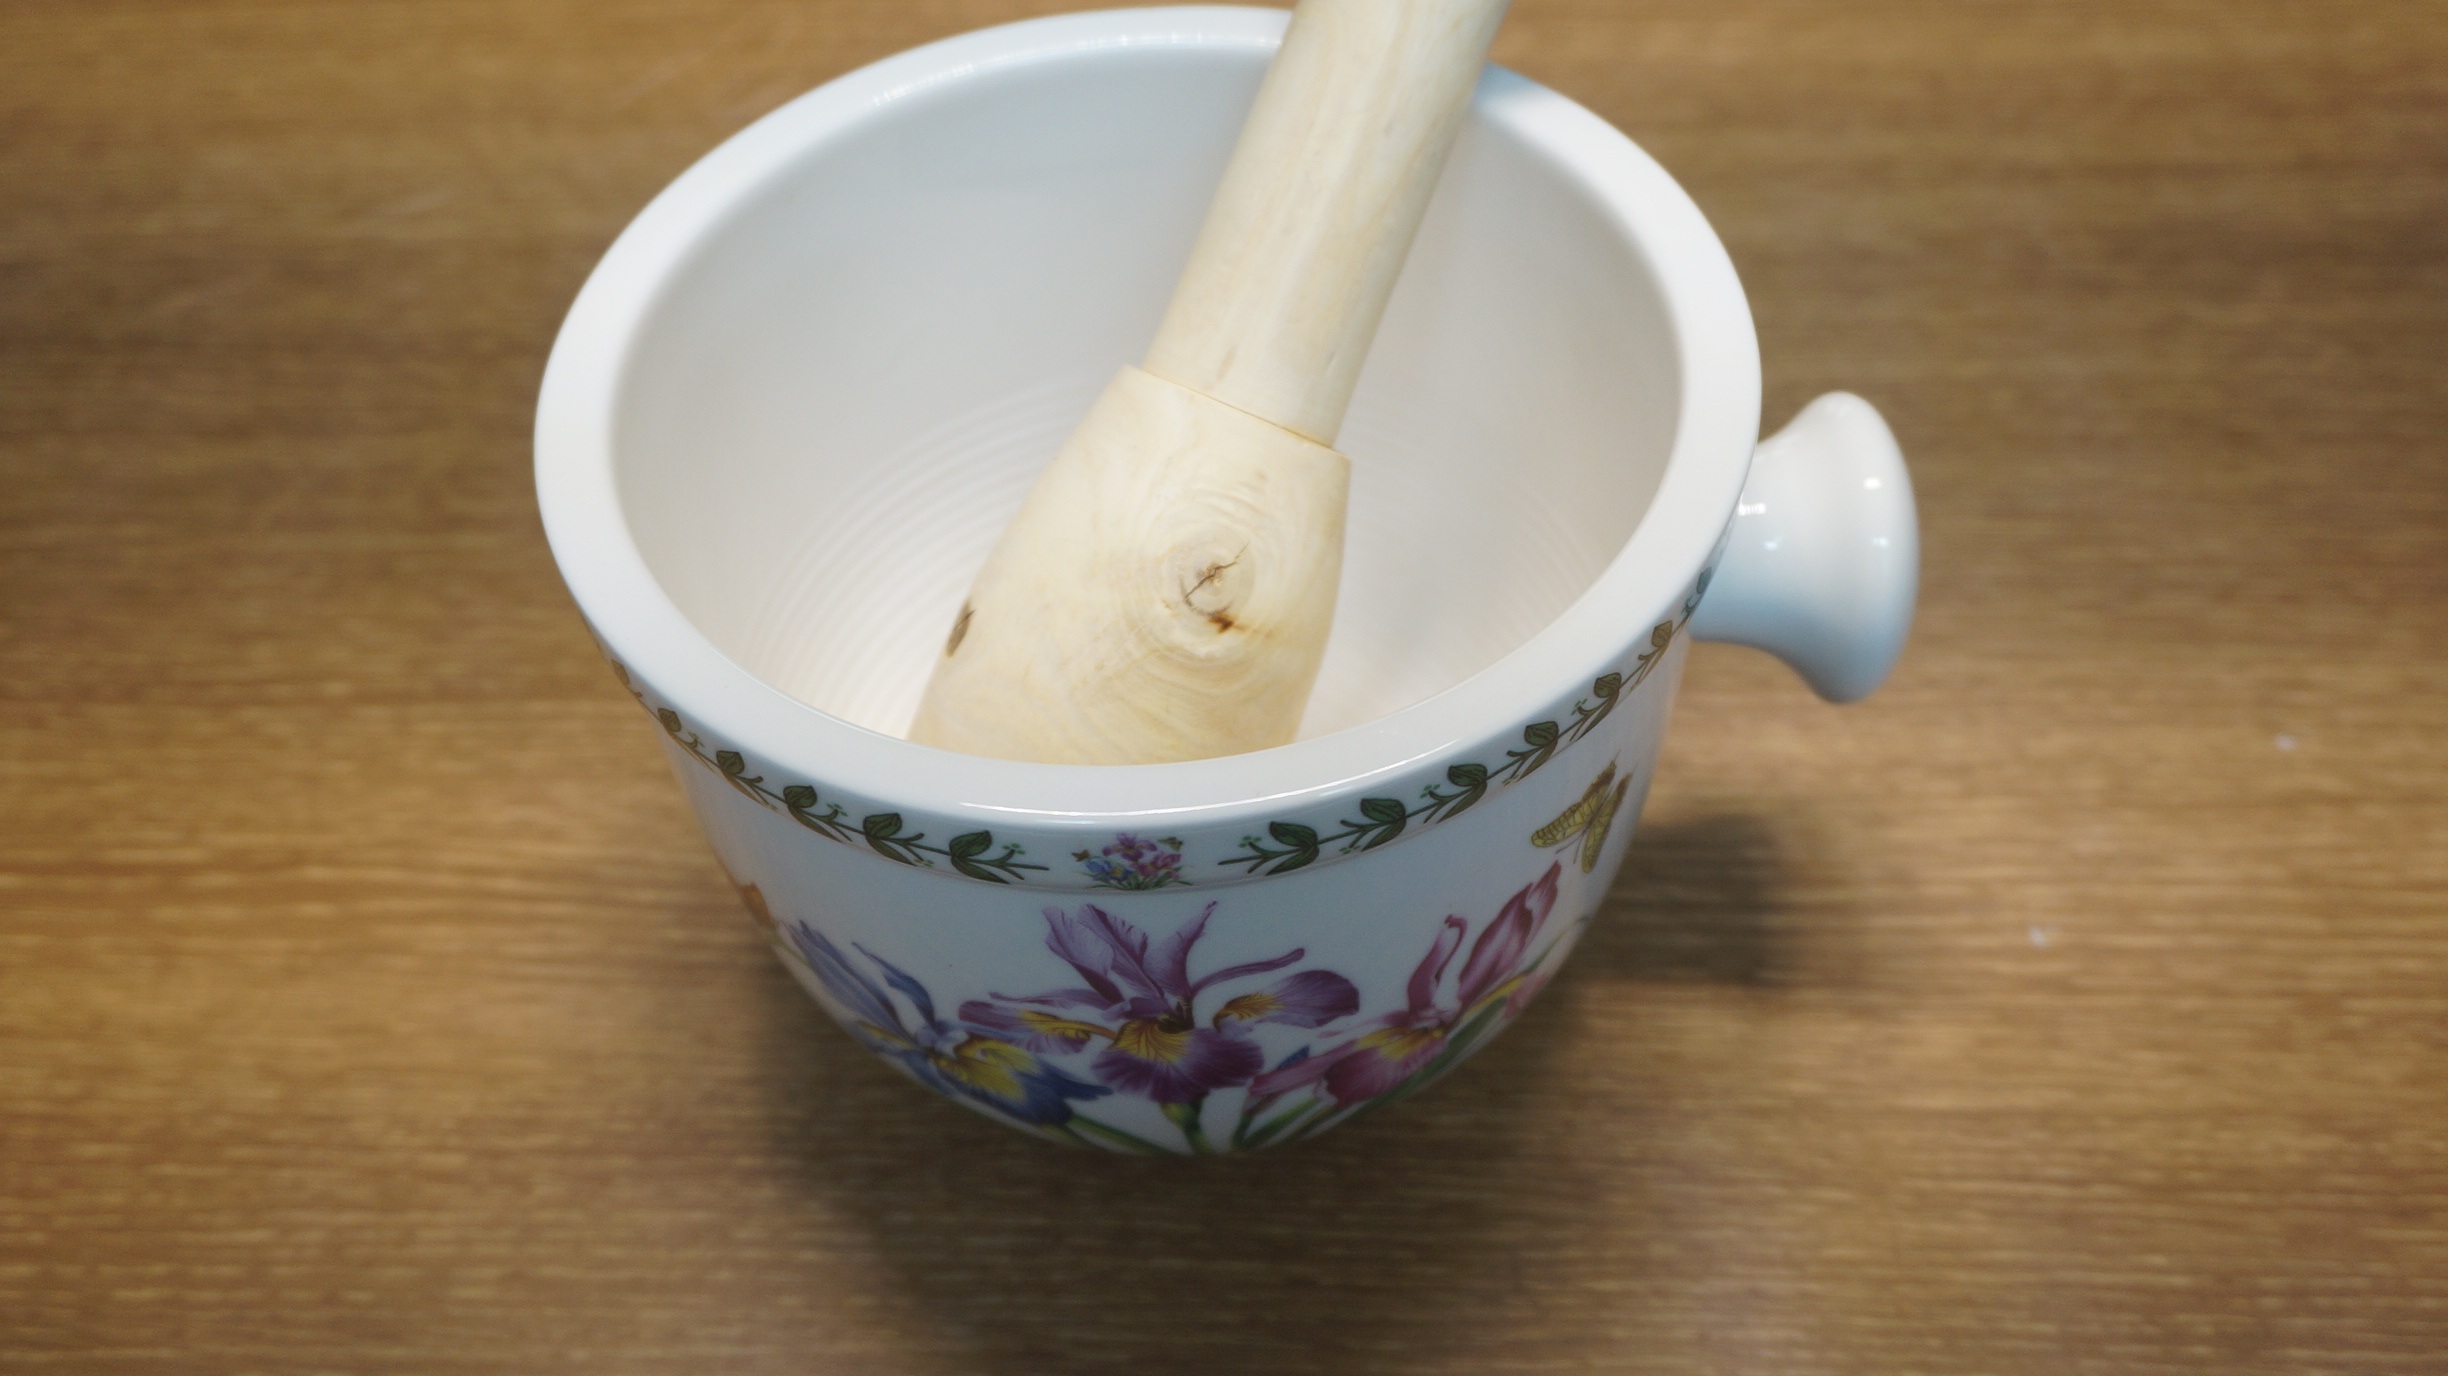
cup, meal, food, drink, breakfast, dessert, coffee cup, dairy product, container, mortar, flavor, kitchen appliances